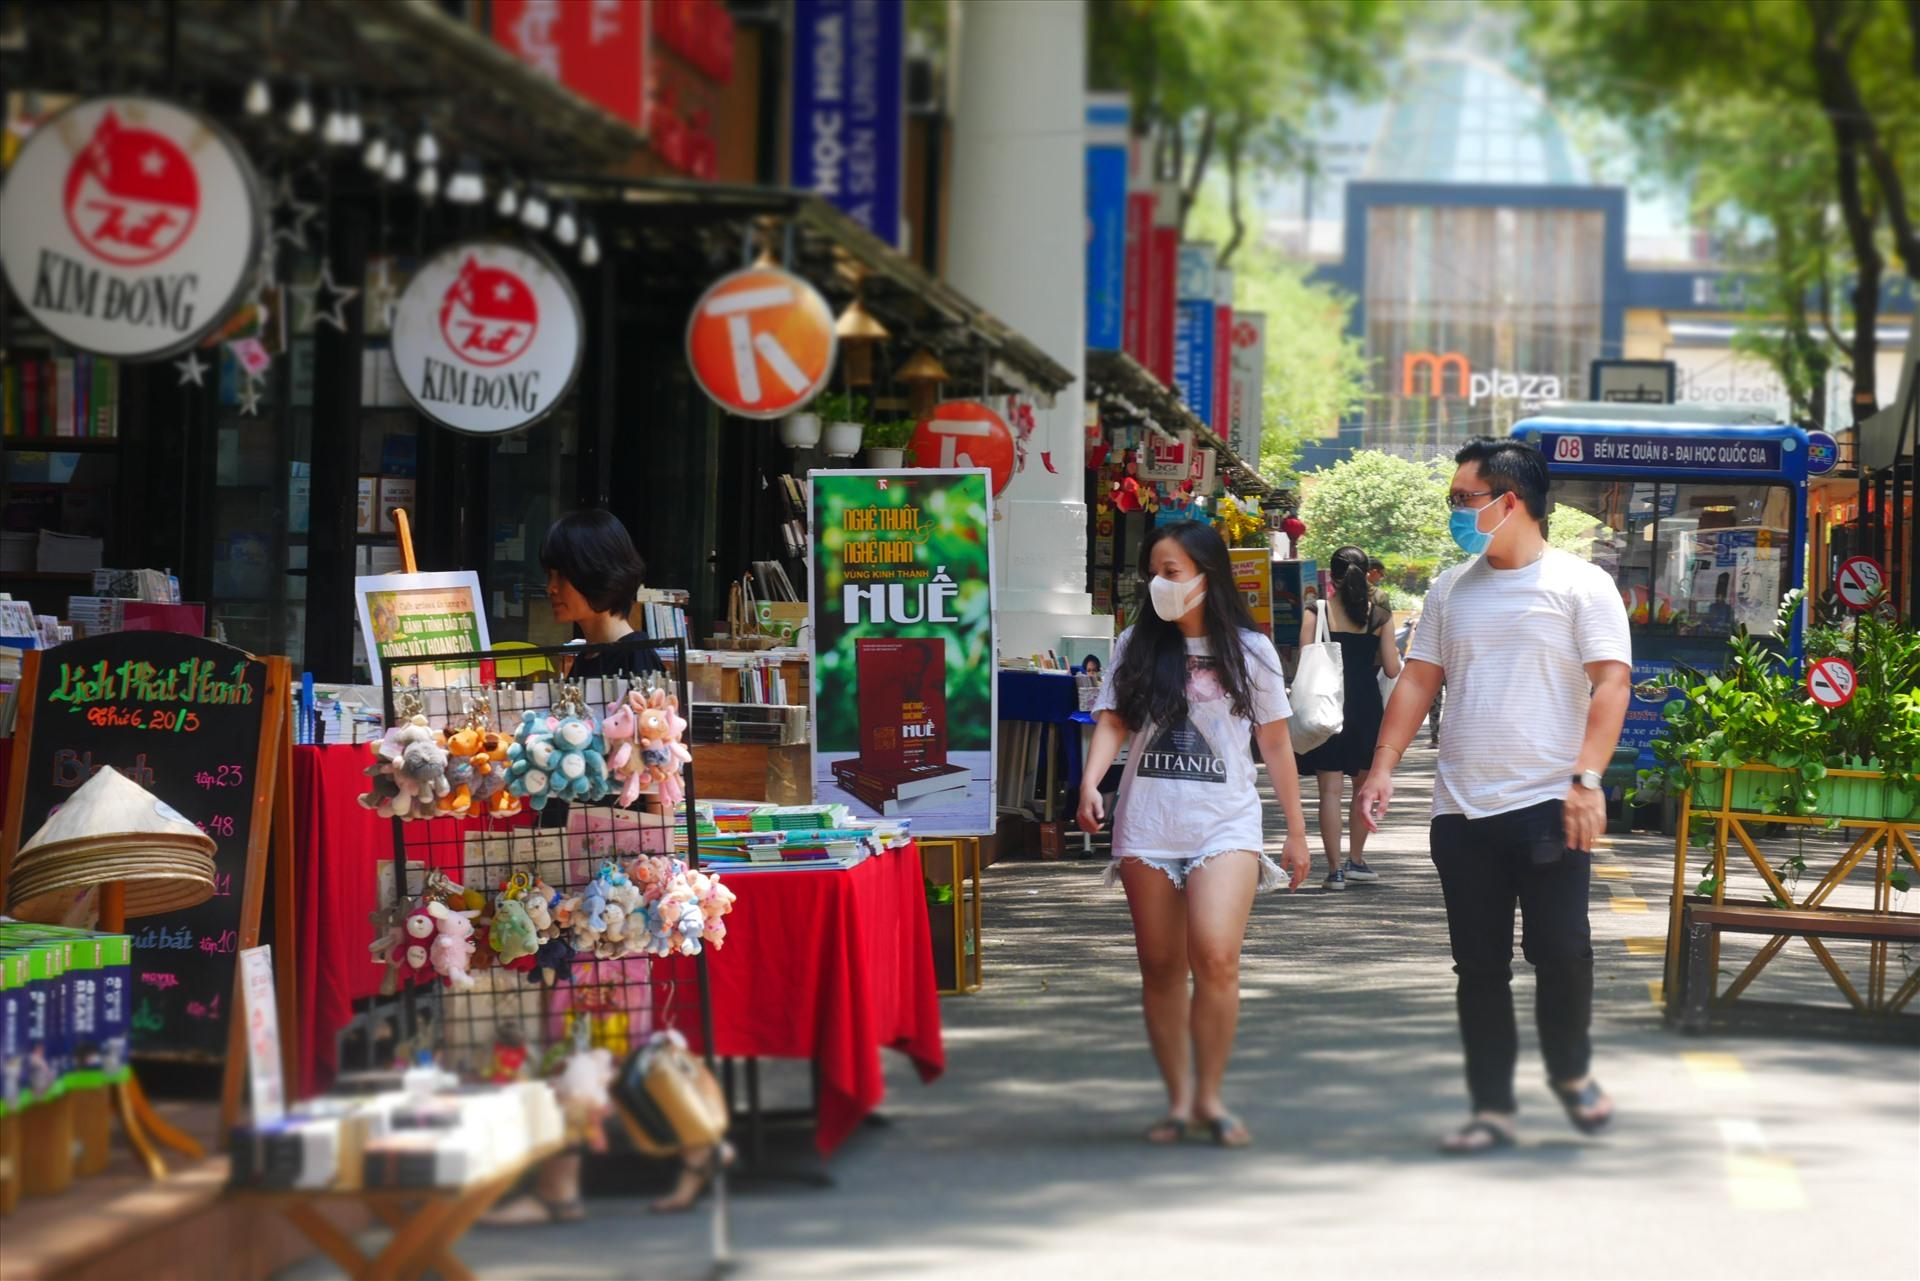
một người đàn ông mặc áo trắng đang đi bên cạnh một cô gái mặc áo trắng